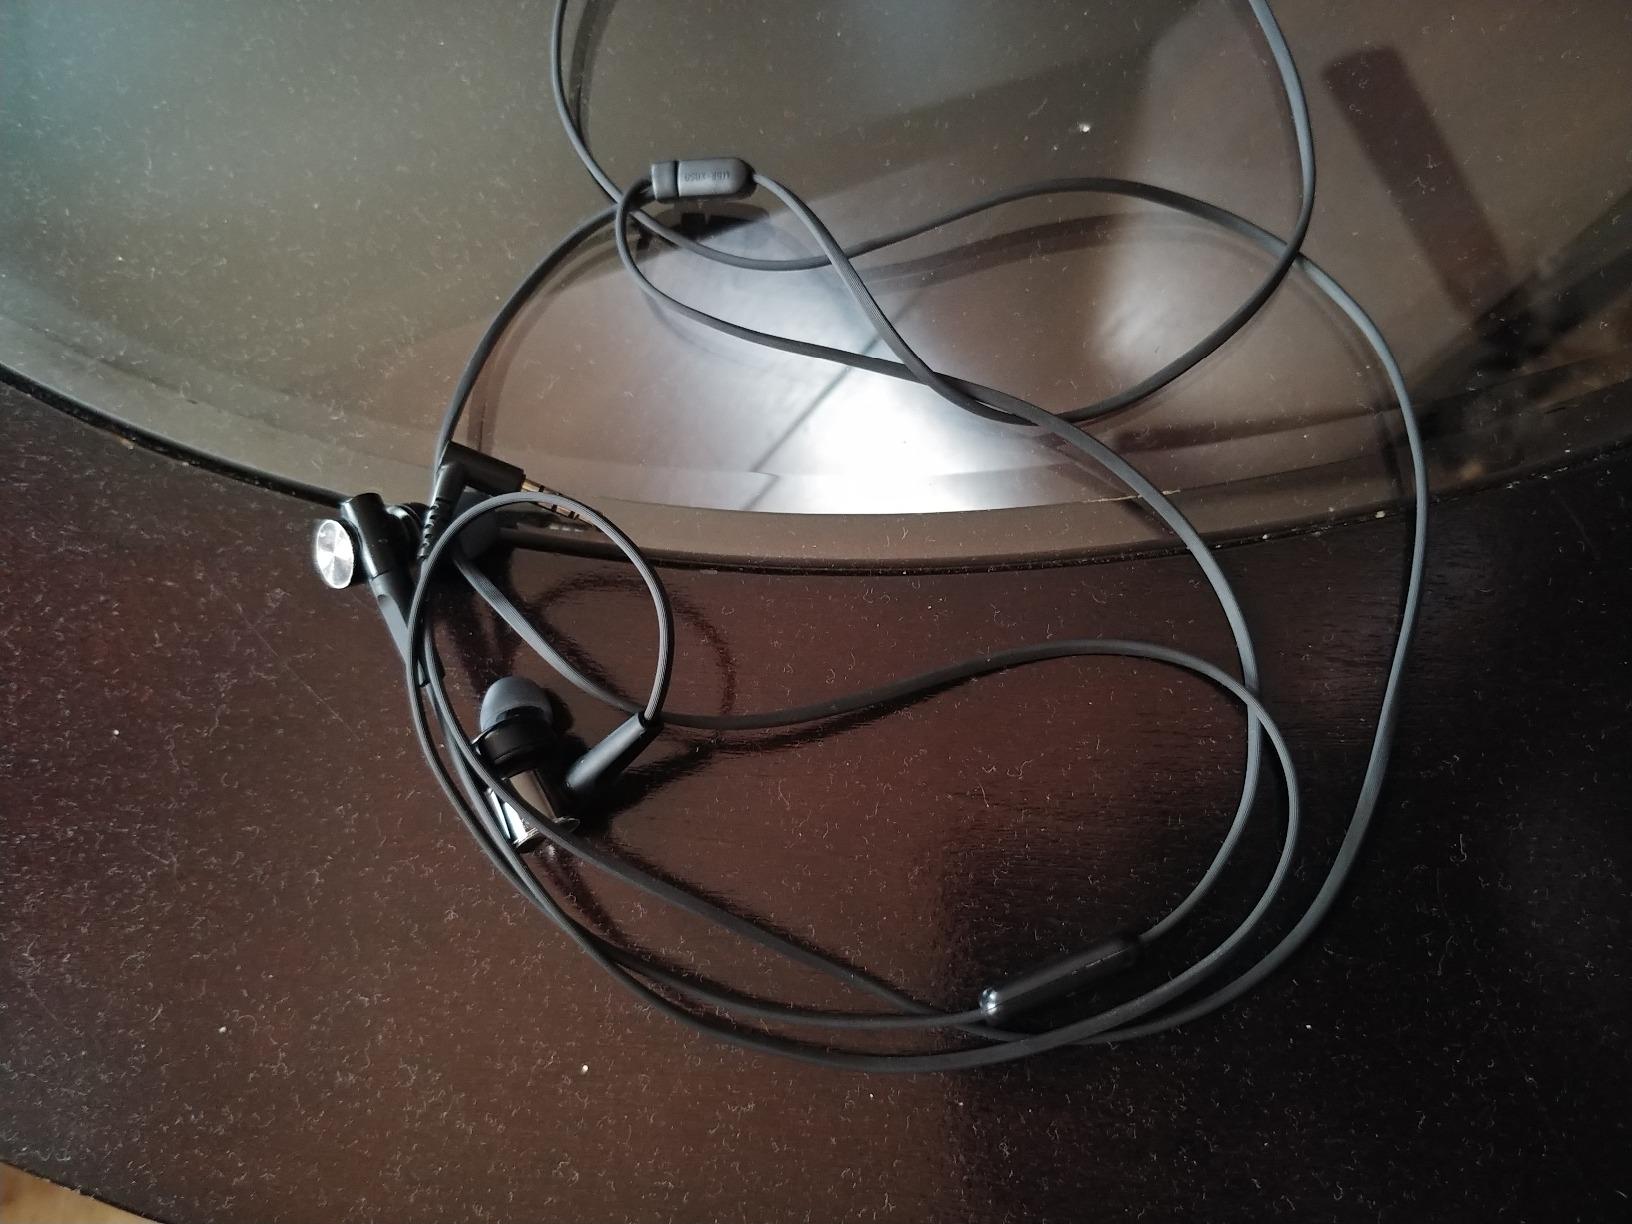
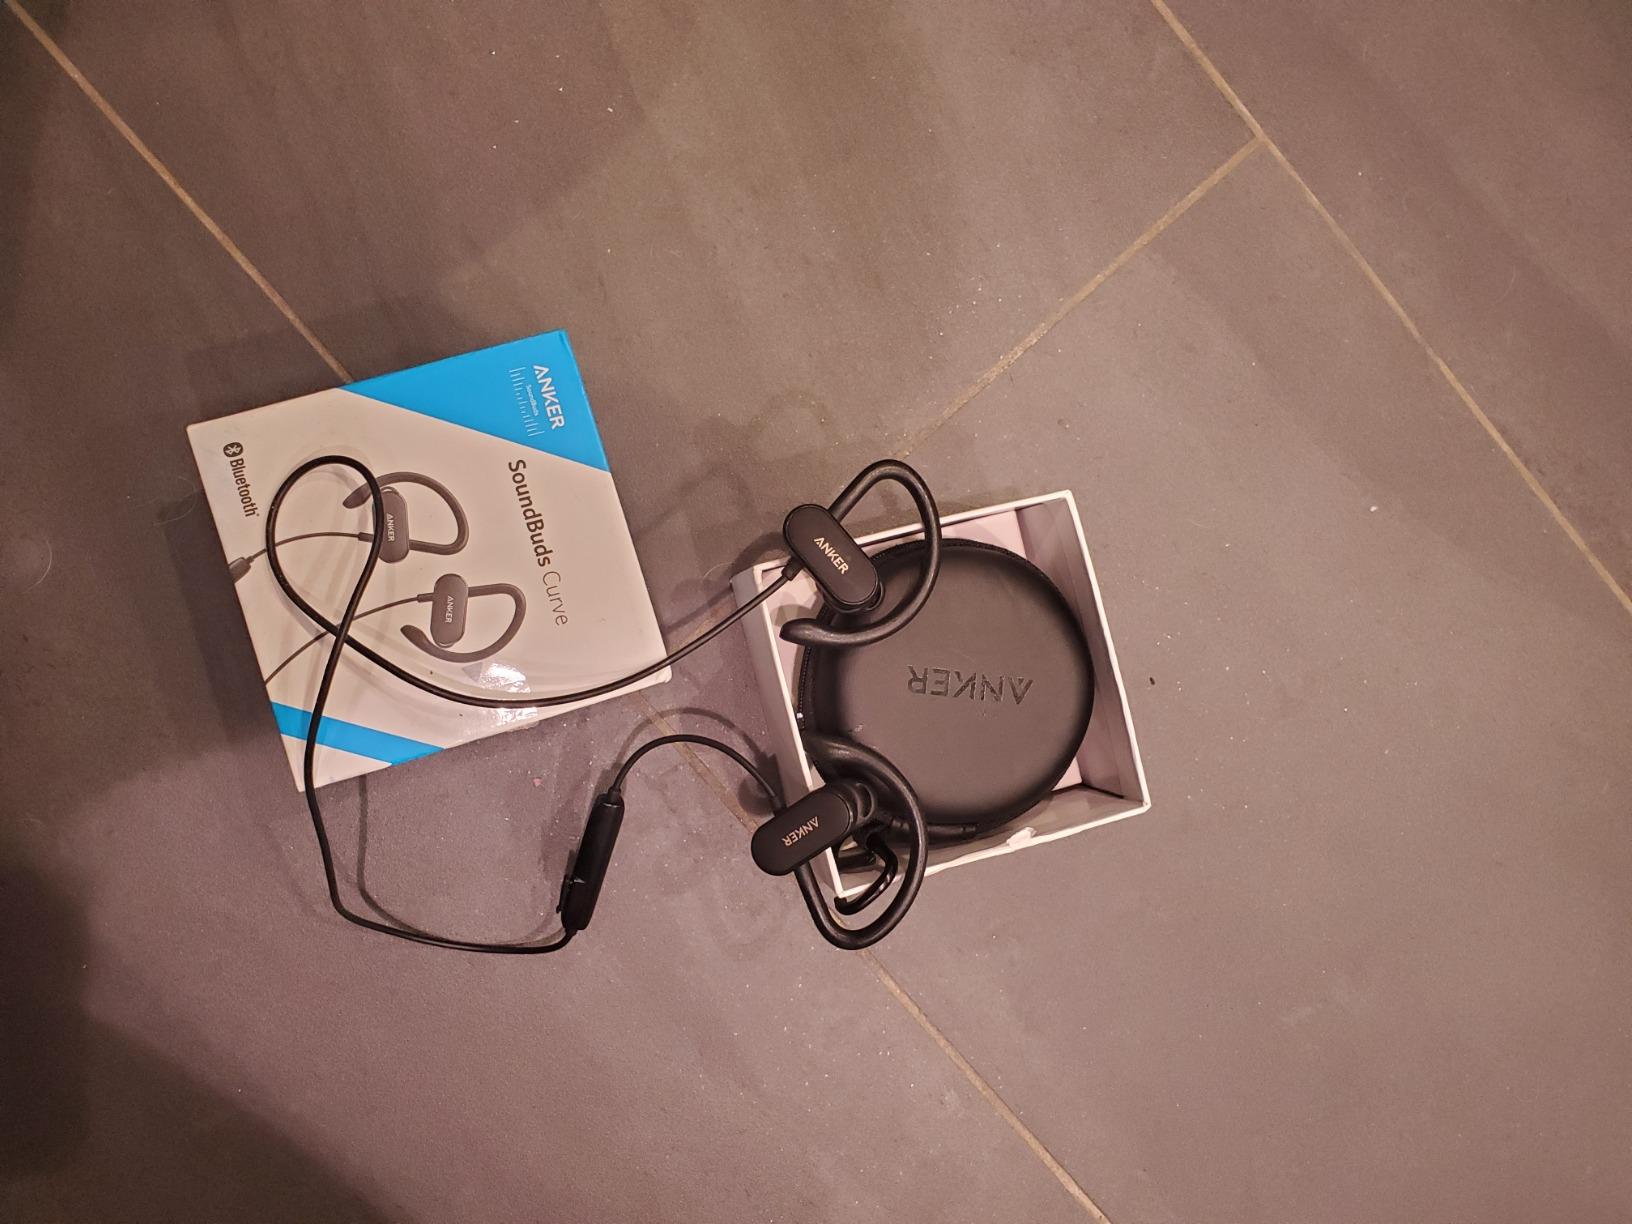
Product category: headphones
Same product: no